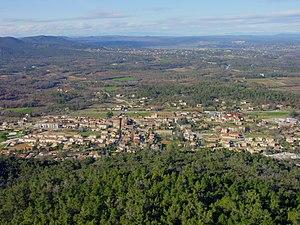
Rougiers est une commune française située dans le département du Var, en région Provence-Alpes-Côte d’Azur.